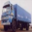
Label: truck